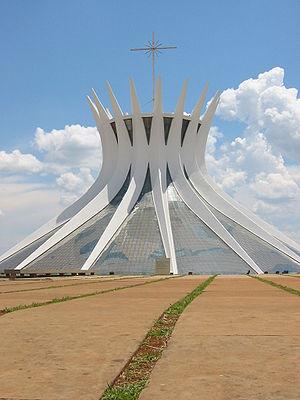
31 mai : consécration de la cathédrale de Brasília dessinée par Oscar Niemeyer.
3 mai : en Suisse, élections cantonales à Berne. Roberto Bauder, Henri Huber, Erwin Schneider, Adolf Blaser, Ernst Jaberg, Simon Kohler, Ernst Blaser, Werner Martignoni et Bernhard Müller sont élus au Conseil d’Etat lors du 1ᵉʳ tour de scrutin.
Oscar Ribeiro de Almeida de Niemeyer Soares est un architecte et un designer brésilien.